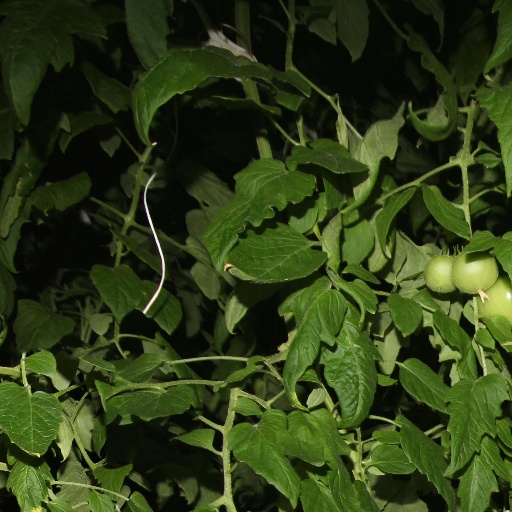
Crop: tomato